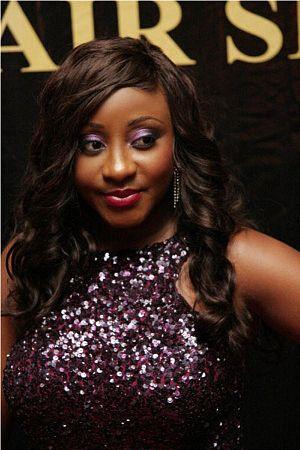
Iniobong Edo Ekim, dont le nom de scène est Ini Edo, née le 23 avril 1982 dans l'État d'Akwa Ibom au Nigeria, est une actrice du cinéma Nollywood. Elle commence sa carrière cinématographique en 2003, dans le film Thick Madam et figure dans plus de 200 films.